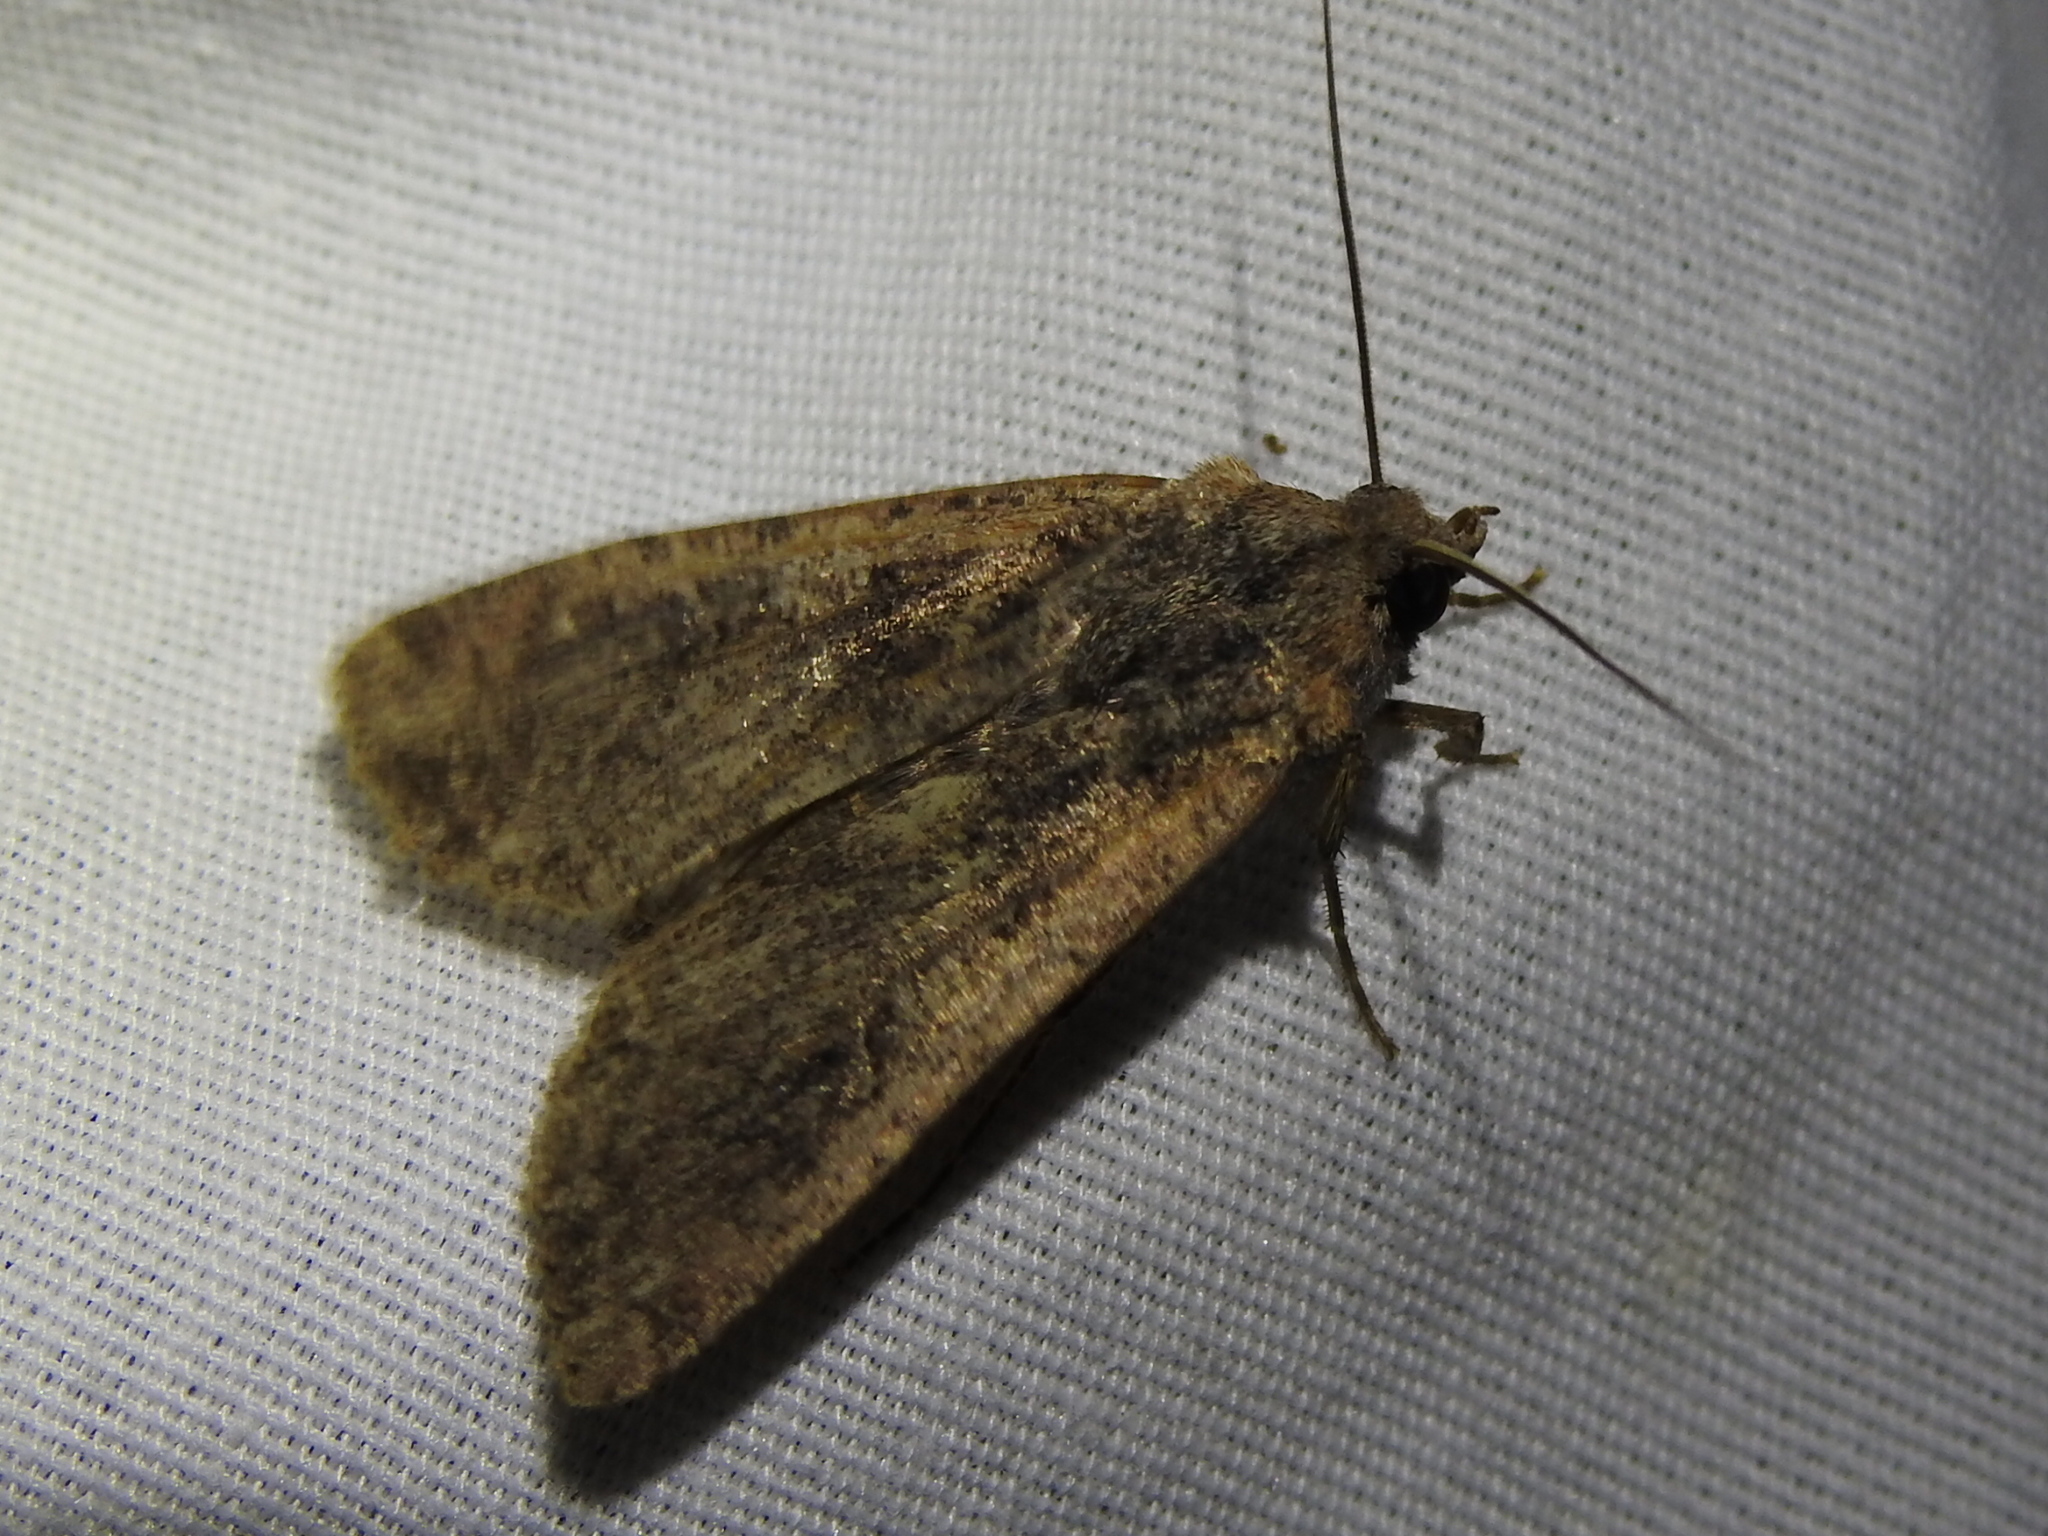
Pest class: cutworms